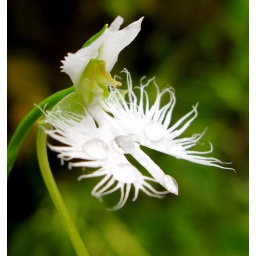
This flower, which is called &lt;i&gt;sagiso&lt;/i&gt;(lit.egret-grass / white egret flower) in Japanese, looks like the flying heron.